Hare Trimmed

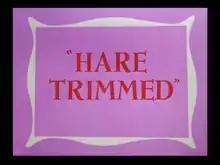
Intertitle

Hare Trimmed is a 1953 Warner Bros. "Merrie Melodies" short directed by Friz Freleng and written by Warren Foster. The short was released on June 20, 1953, and features Bugs Bunny, Yosemite Sam and Granny.